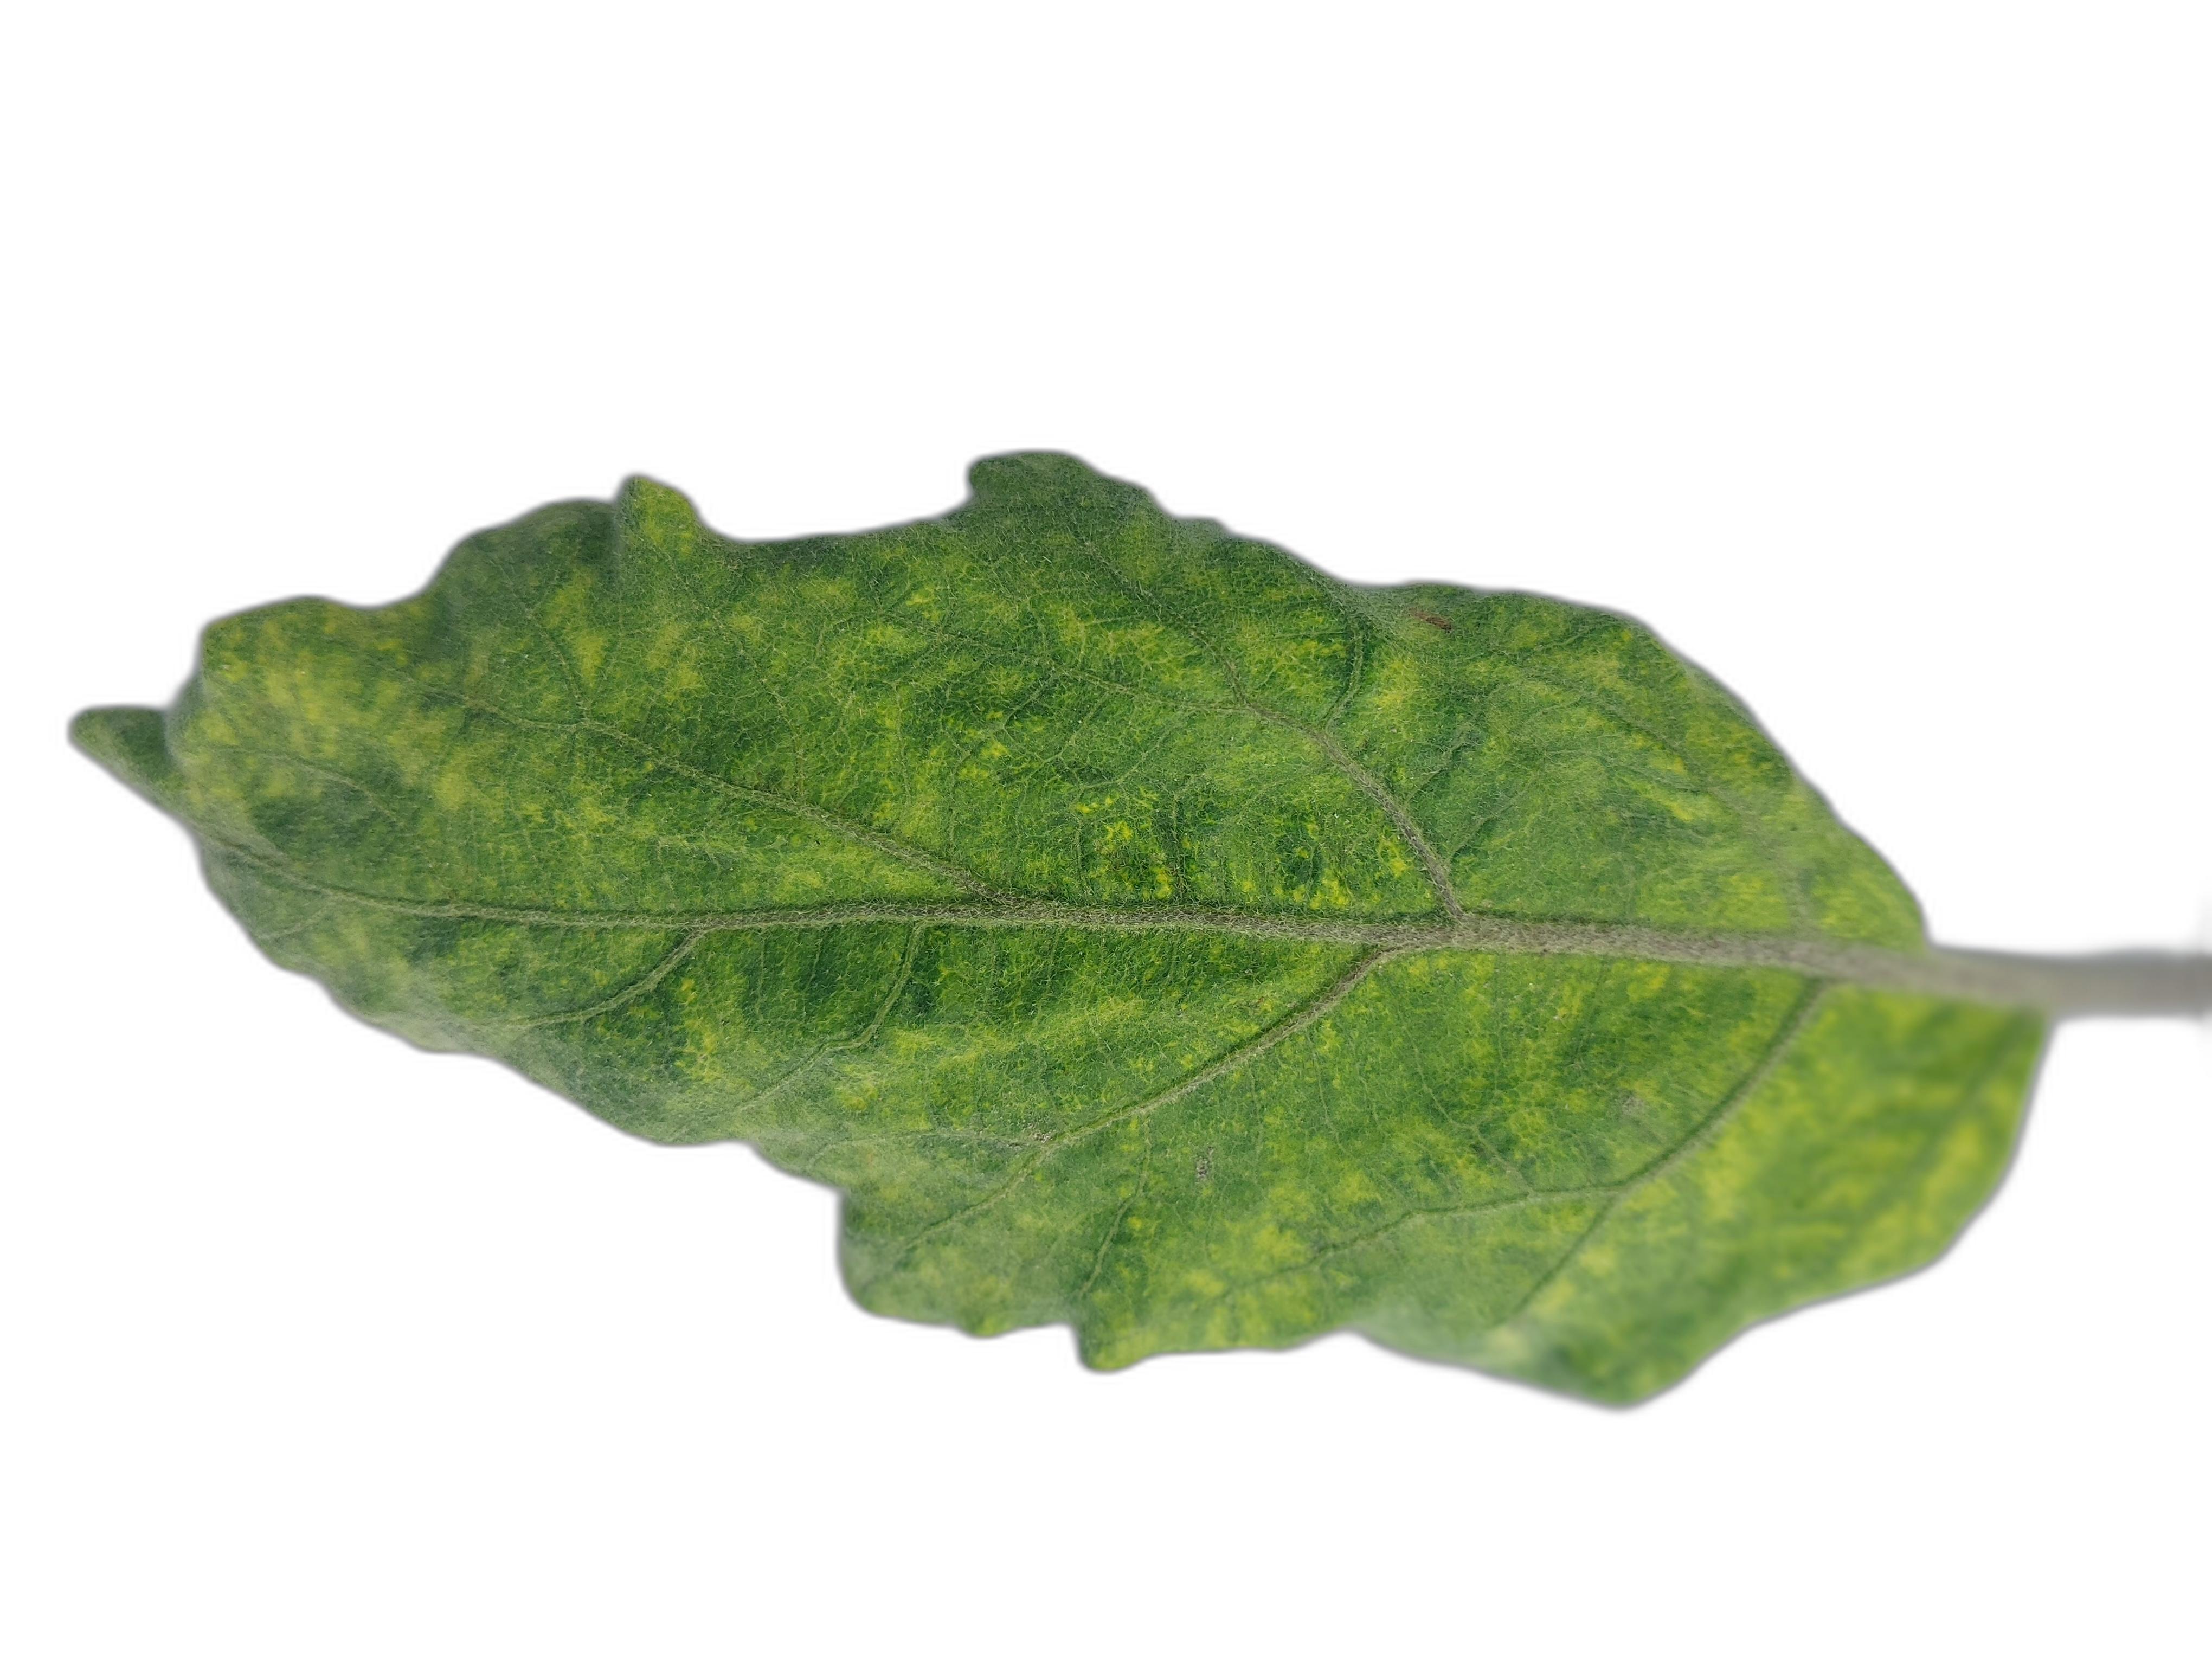
Label: Healthy Leaf